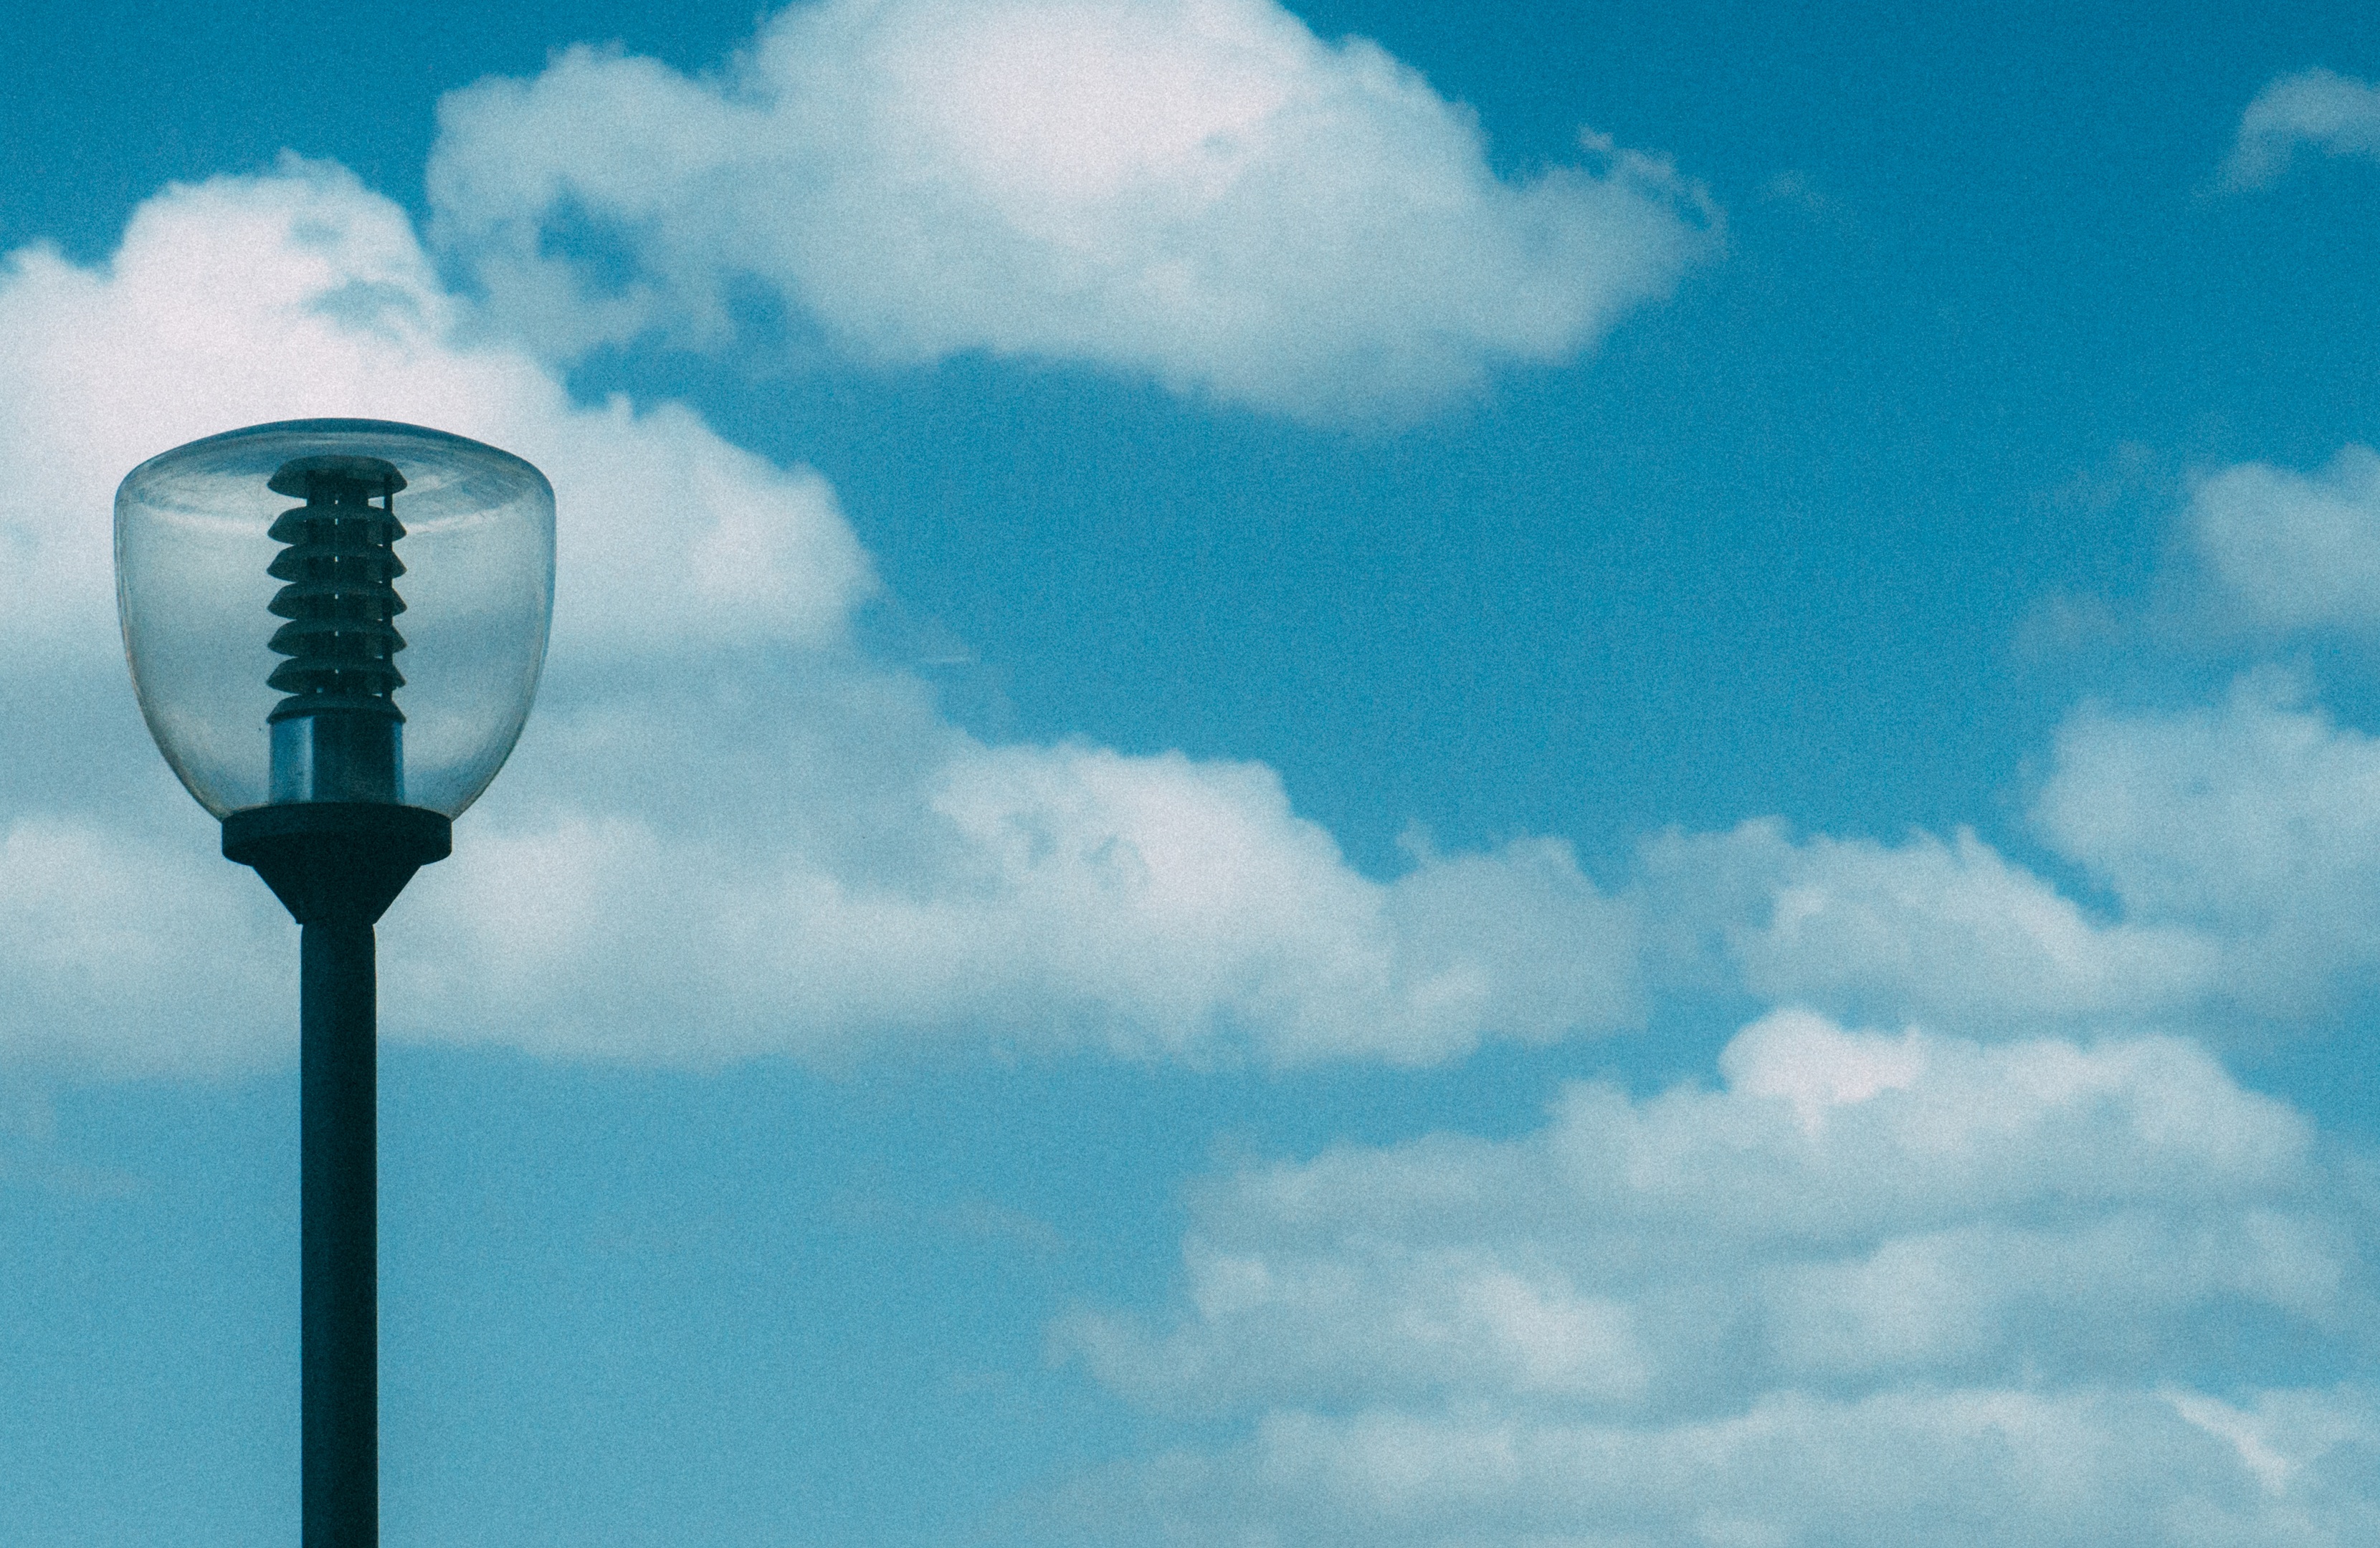
light, cloud, sky, sunlight, wind, atmosphere, reflection, blue, street light, lighting, light fixture, meteorological phenomenon, atmosphere of earth